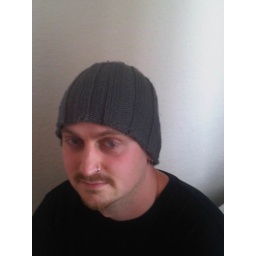
Punkboy in his boy hat